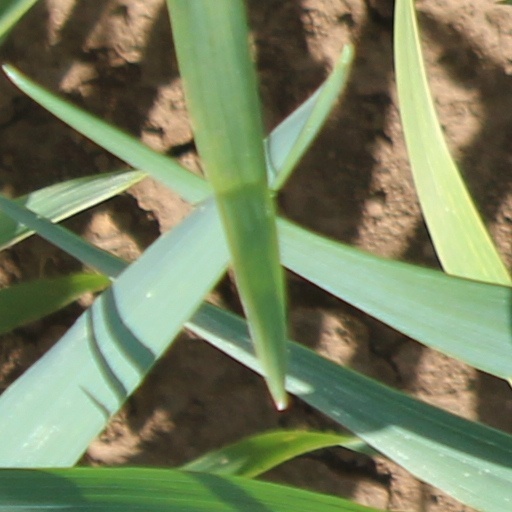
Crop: wheat